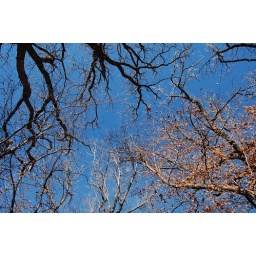
Another straight up shot getting the blue sky with the tree branches. Trees can be amazing in the shapes they create